Question: What is the horse doing?
Tambaya: Me dokin yakeyi?
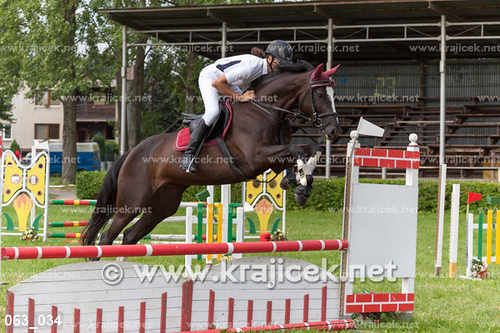
Answer: Jumping.
Amsa: Yin tsalle.